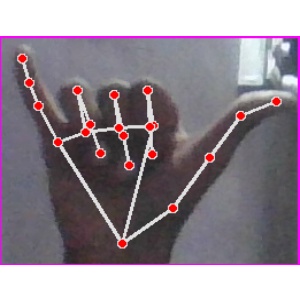
अक्षर: य